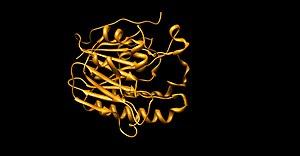
Une AP endonucléase, parfois écrite endonucléase AP, est une lyase qui catalyse l'ouverture d'un brin d'ADN bicaténaire en hydrolysant une liaison phosphodiester entre un désoxyribonucléotide et un résidu de désoxyribose-5-phosphate, c'est-à-dire d'un désoxyribonucléotide dépourvu de base nucléique par dépurination ou dépyrimidination au niveau d'un site AP. Cette enzyme intervient par conséquent au cours de la réparation de l'ADN par excision de base, à la suite de l'ADN glycosylase, afin de permettre à une ADN polymérase de combler le nucléotide manquant du site AP à partir du brin complémentaire.